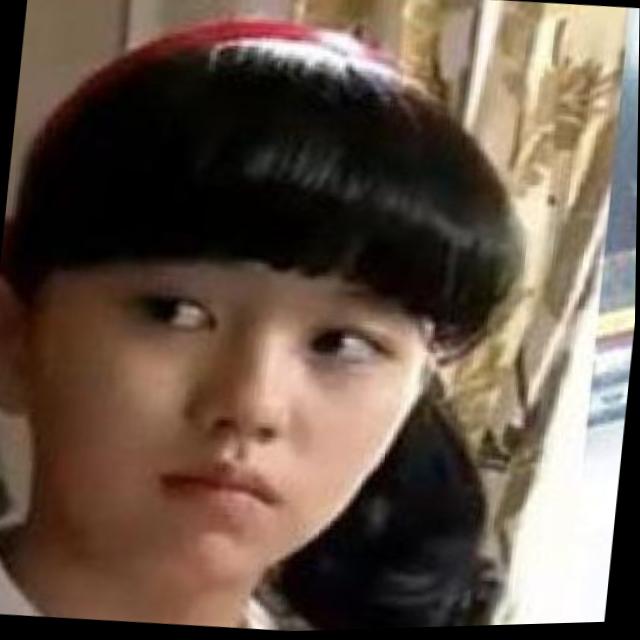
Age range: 13-20